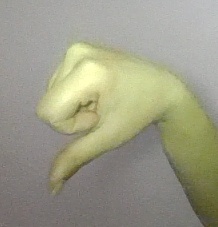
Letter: waw